Konashi Station

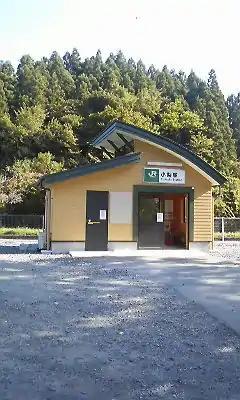
Konashi Station in December 2009

is a railway station located in the city of Ichinoseki, Iwate Prefecture, Japan, operated by the East Japan Railway Company (JR East).